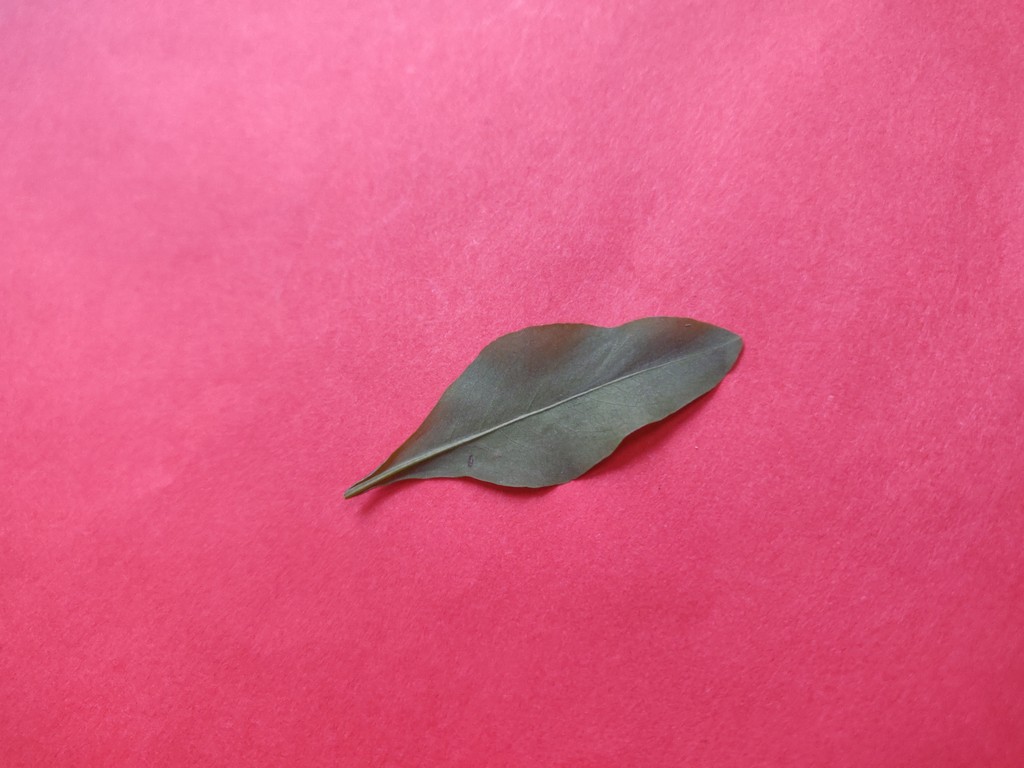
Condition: Healthy
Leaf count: single
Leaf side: back